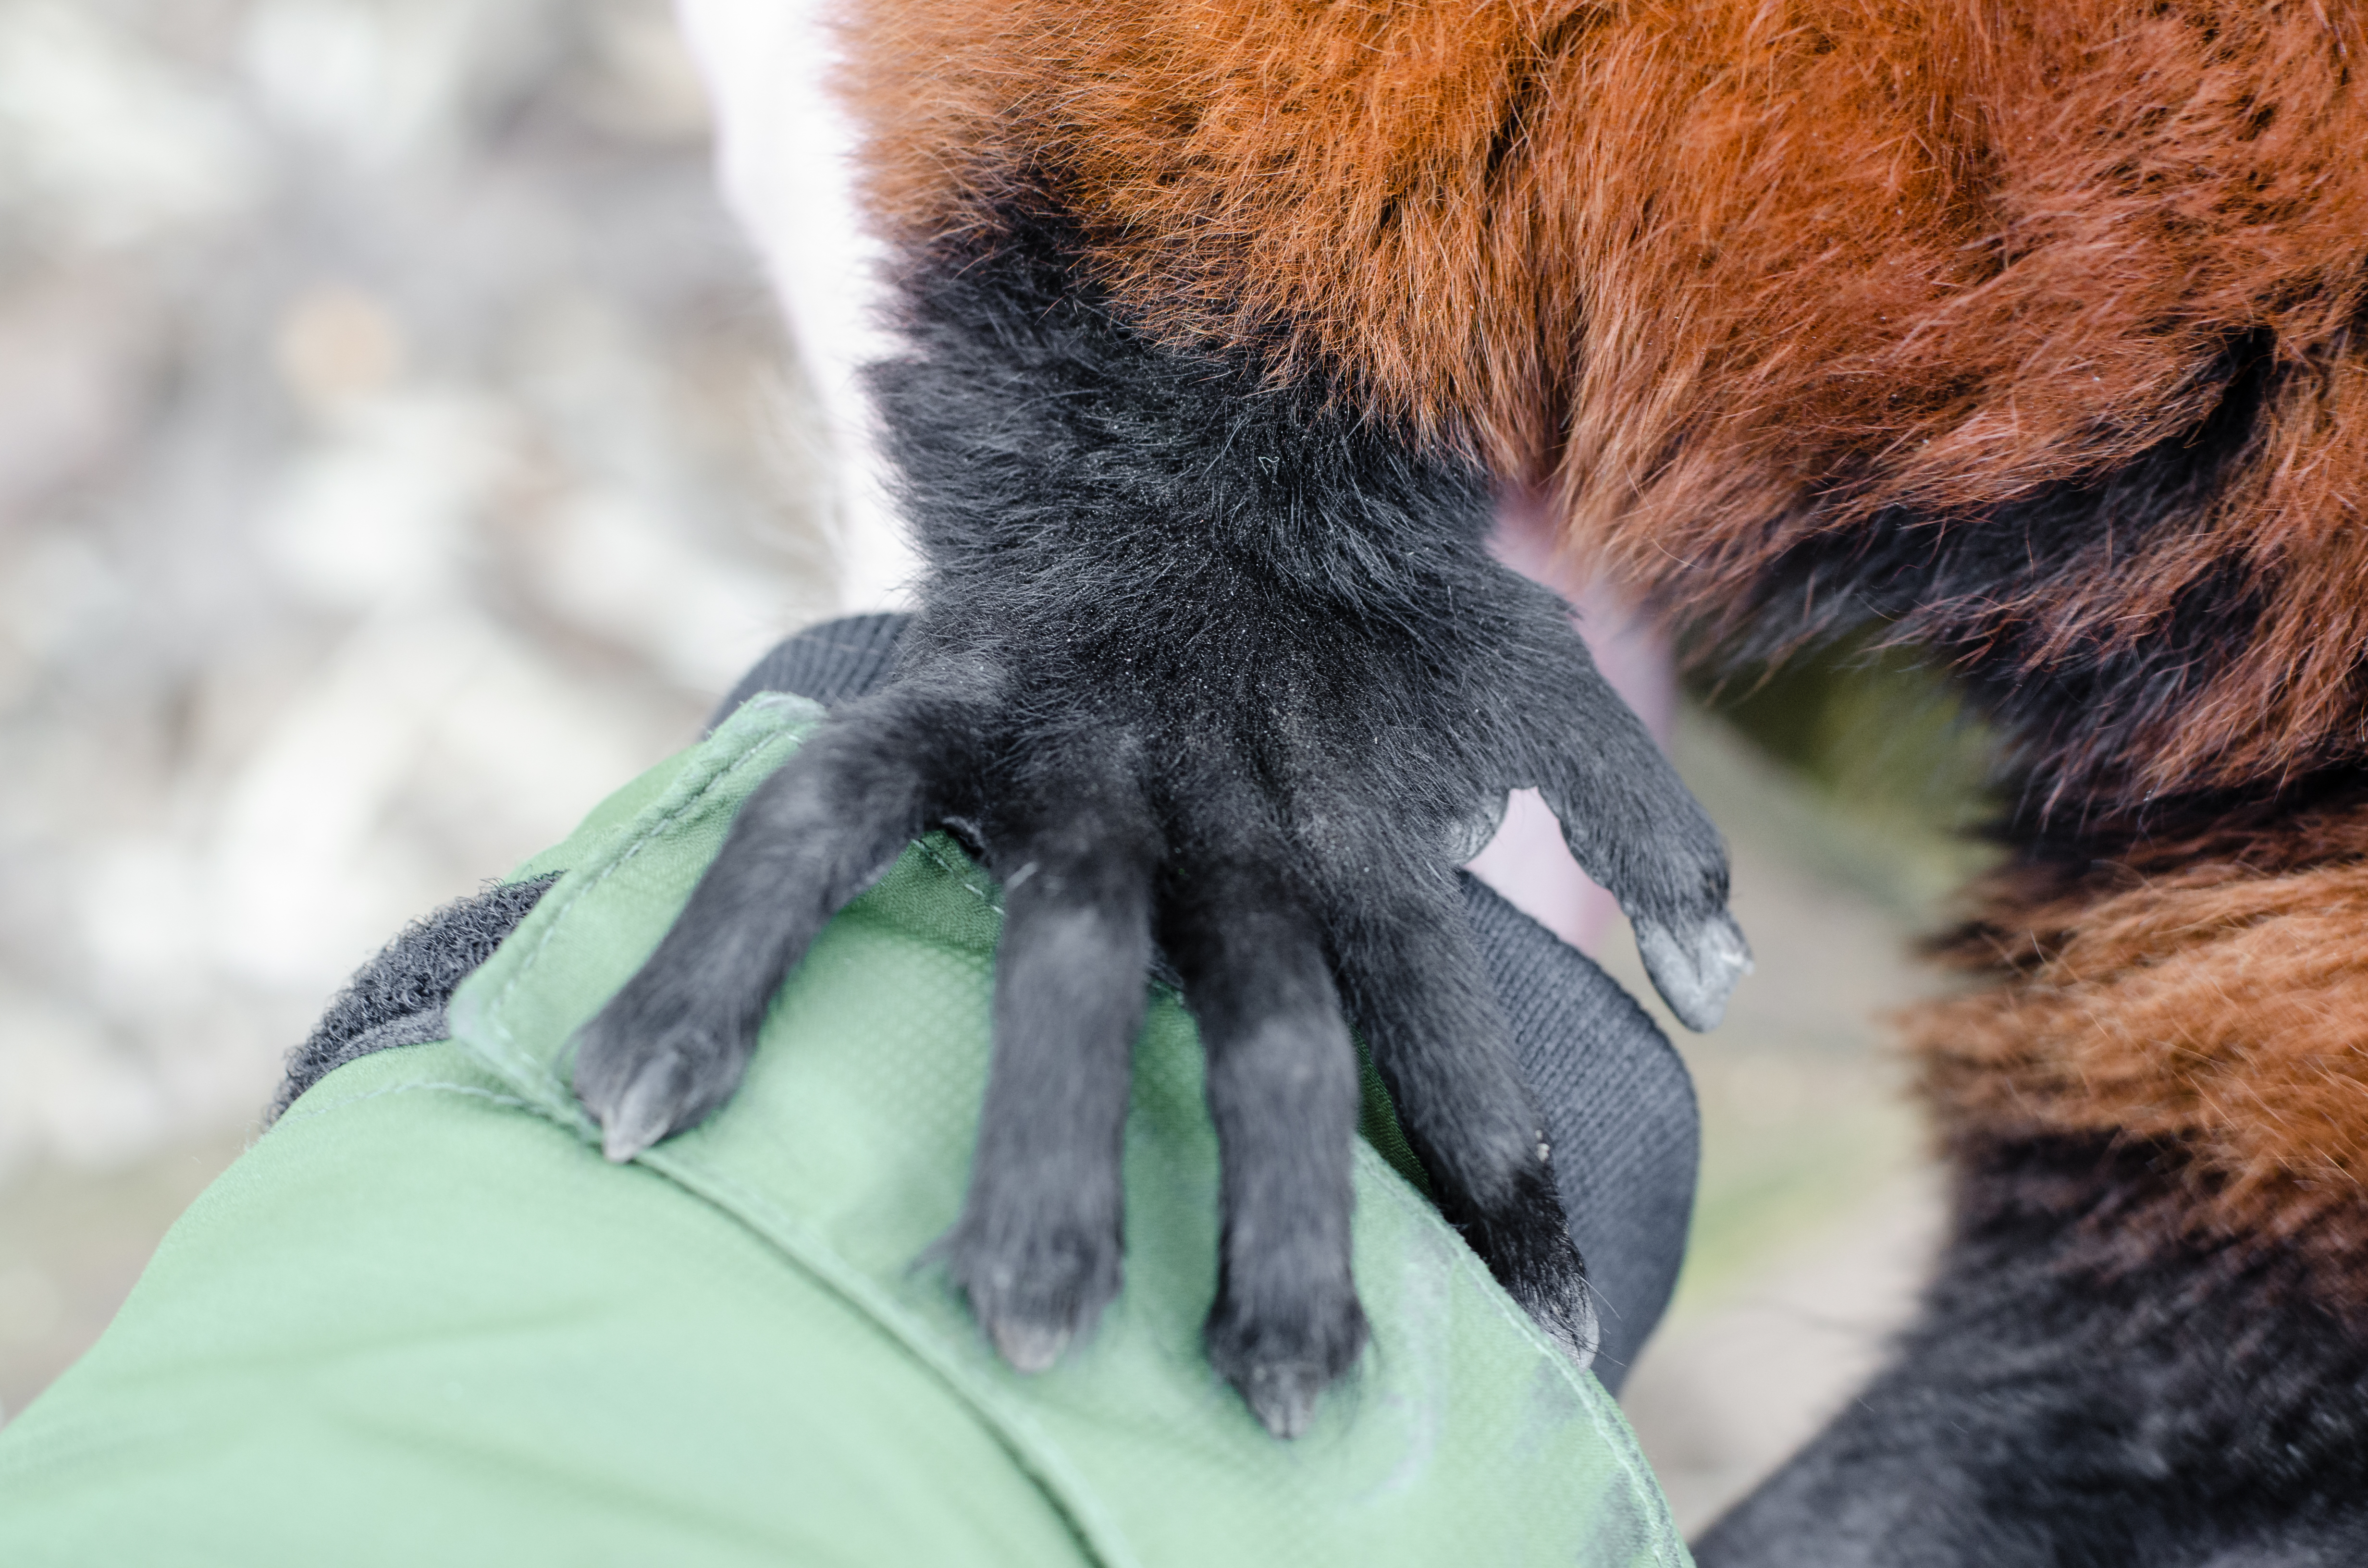
bokeh, feet, cute, wildlife, zoo, red, mammal, nikon, fauna, close up, eyes, hands, madagascar, vertebrate, zoom, germany, deutschland, augen, adorable, lemur, d7000, roter, niedlich, tierpark, hnde, fse, madagaskar, ruffed, vari, lemuren, gelsenkirchen, erlebniswelt